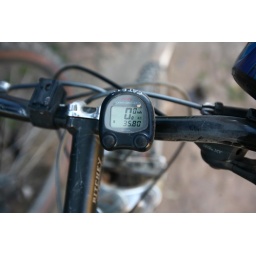
...at least on a mountain bike in equatorial Brazil.